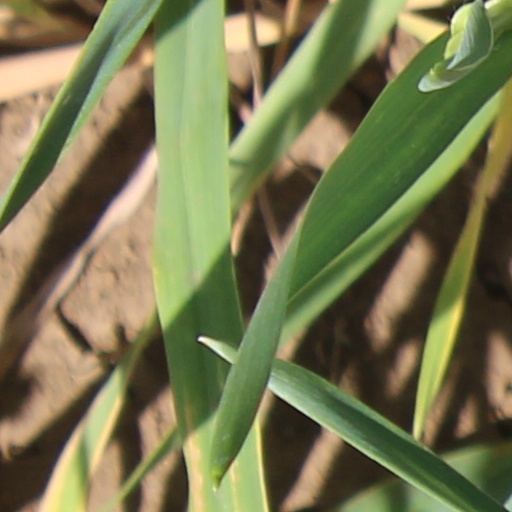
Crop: wheat